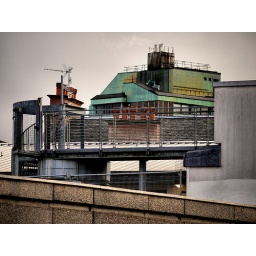
the top of the boyd orr building from the car park above waitrose in byres road